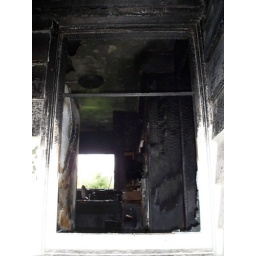
Looking into kitchen from outside window by microwave